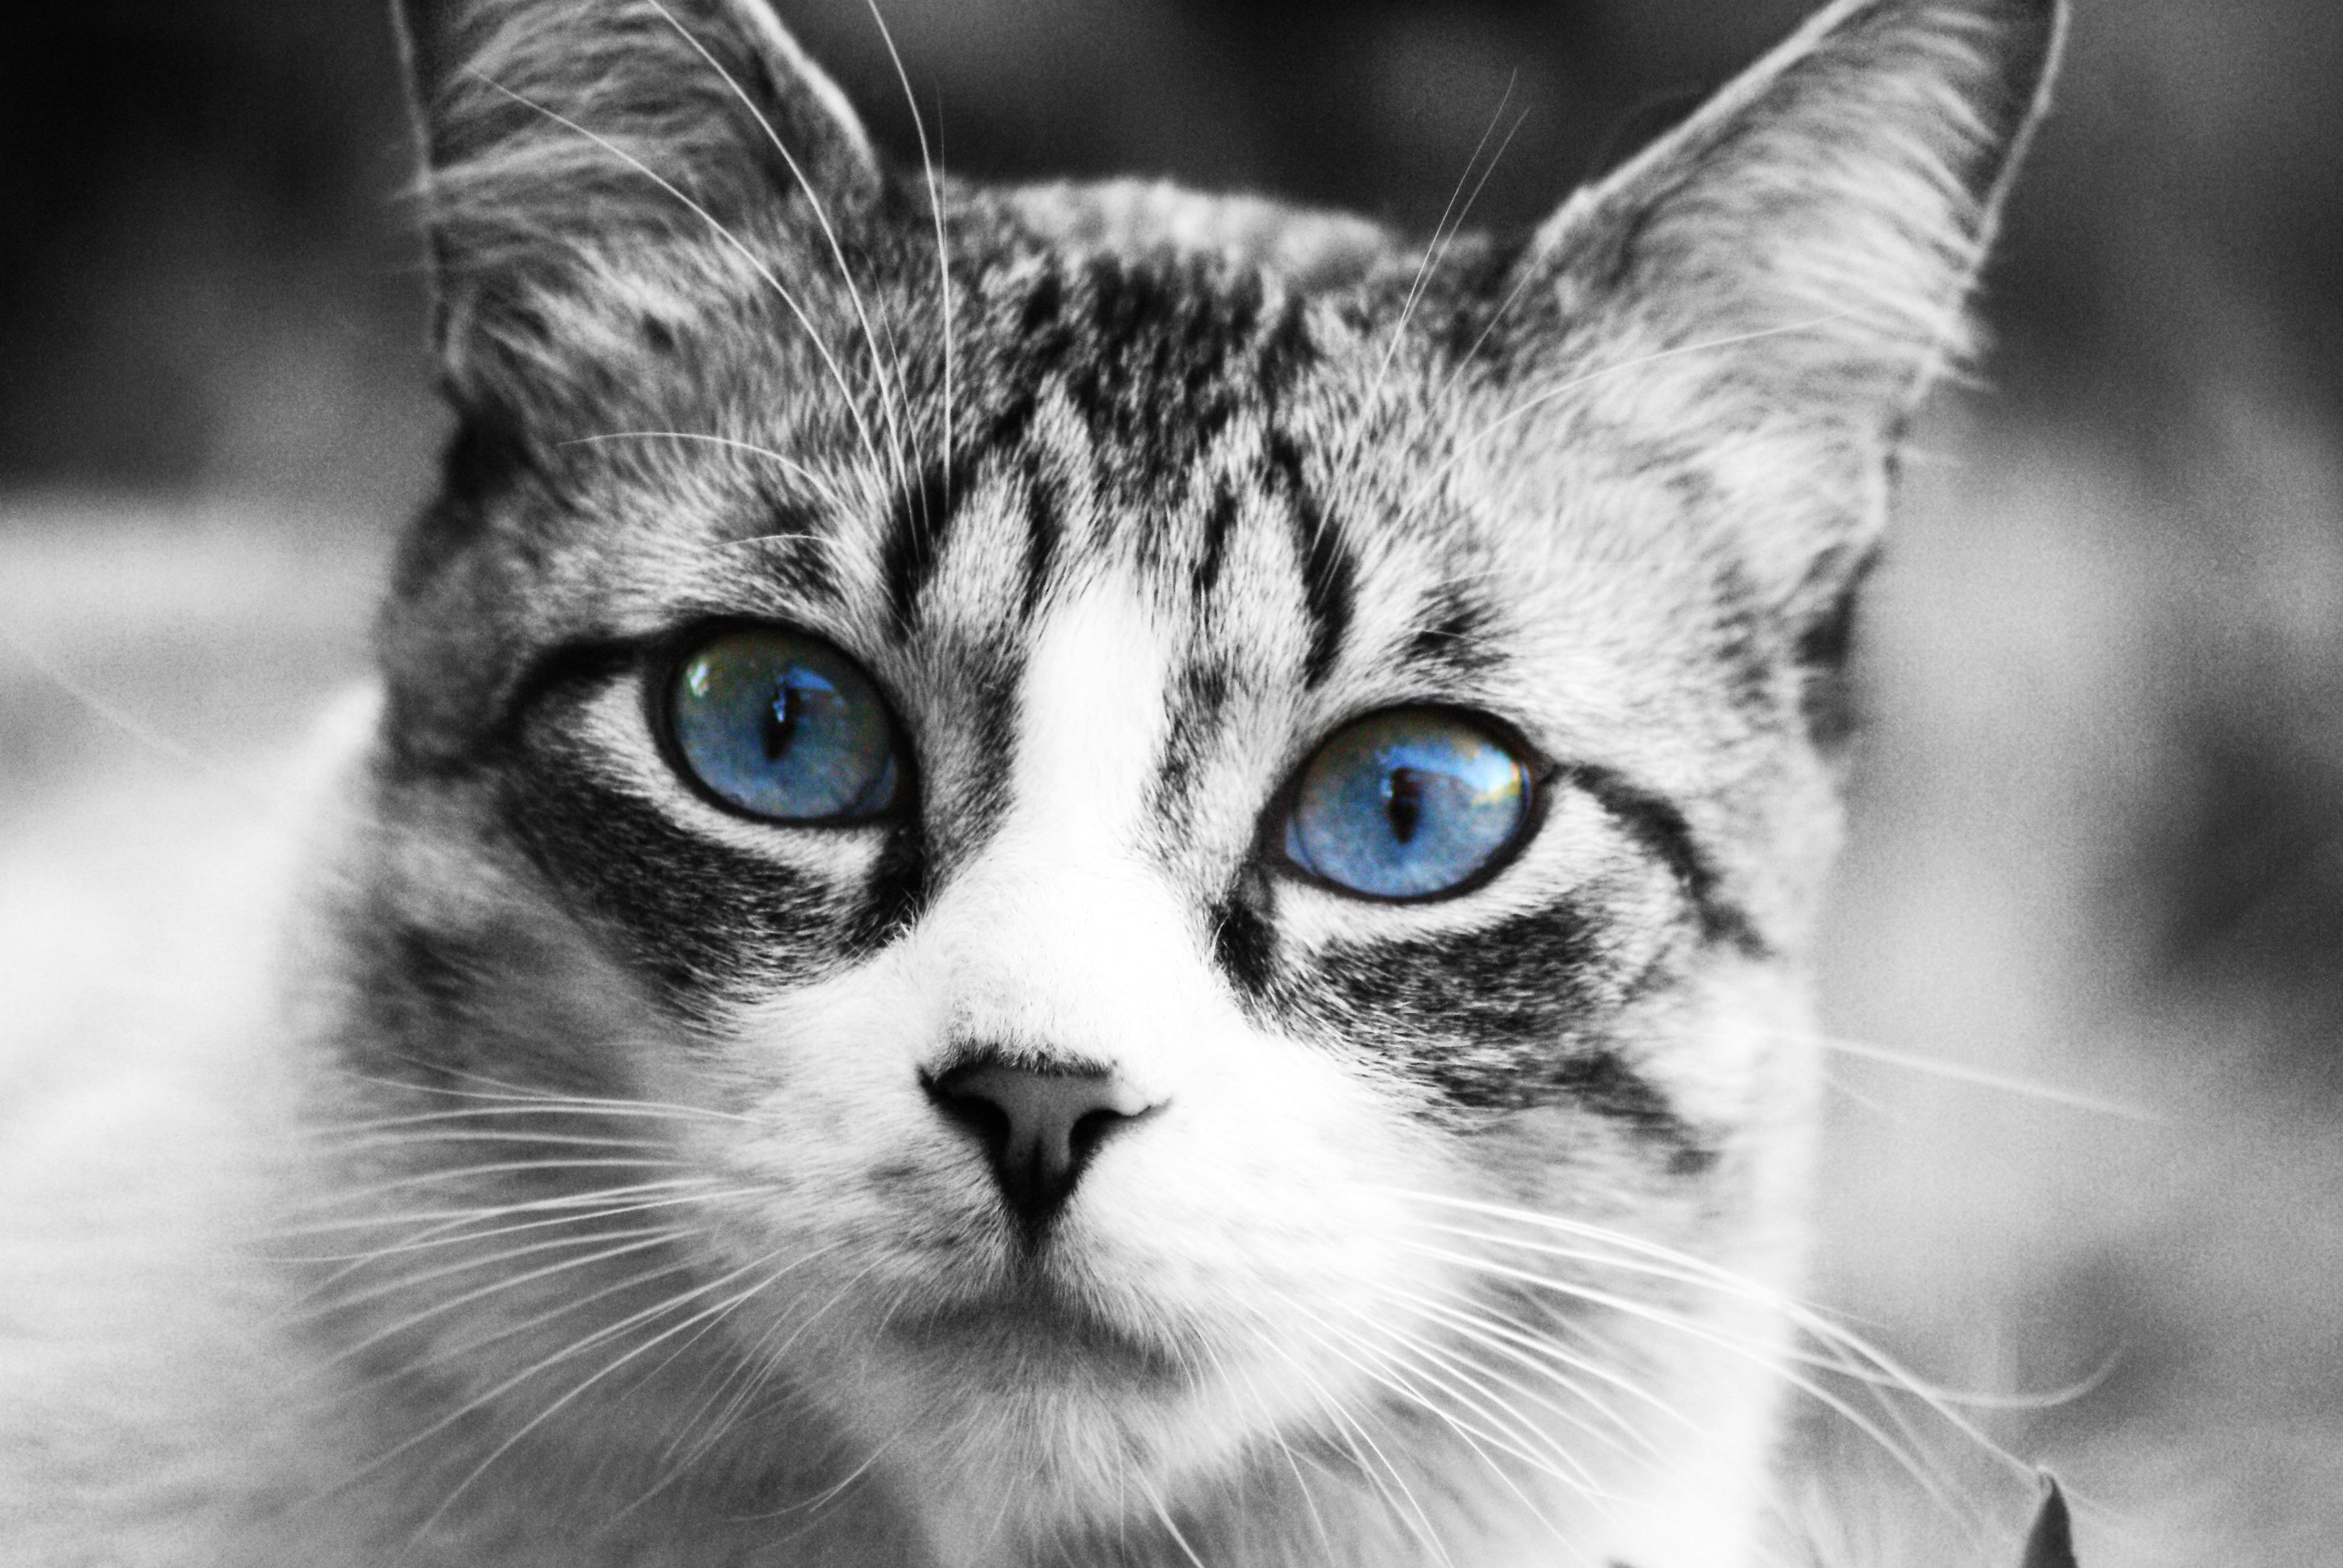
nature, black and white, hair, pet, cat, feline, mammal, monochrome, friend, close up, pets, nose, whiskers, snout, animals, vertebrate, cute cat, cat face, veterinary, cat's eyes, blue eyes, observing, cat nose, european shorthair, monochrome photography, small to medium sized cats, cat like mammal, domestic short haired cat, american shorthair